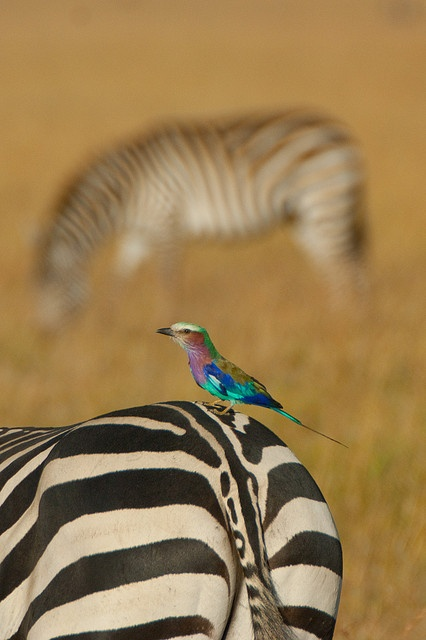
A zebra standing in a field with a colorful bird on it's butt.
A colorful birds sits on the back of a zebra.
A bird sitting on a zebras back in a grassy field.
Small blue and red bird standing on rear of Zebra.
a small bird in the rear end of a zebra